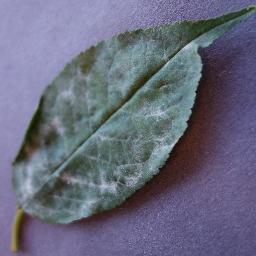
Label: Cherry___Powdery_mildew